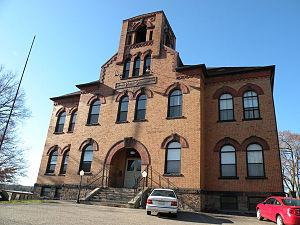
Oakdale est un borough situé dans le comté d'Allegheny, en Pennsylvanie, aux États-Unis. En 2010, il comptait une population de 1 459 habitants.